Parbhani

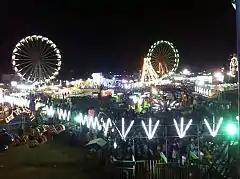
Annual Parbhani Dargah Festival

The history of agriculture research in Parbhani dates back to pre-independence era. It began with the commencement of "Main Experimental Farm" of erstwhile Nizam State in 1918. However, agricultural education was available only at Hyderabad but crop research centres for sorghum, cotton, fruits among few others existed in Parbhani.